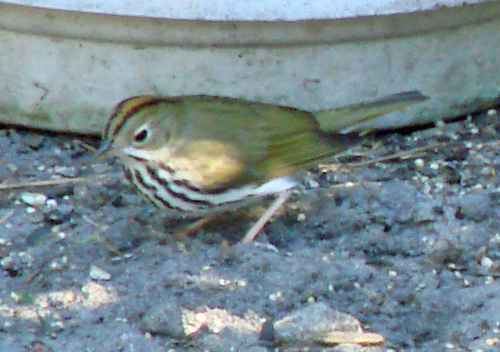
this bird has a black and brown striped nape, brown and white striped breast and belly, and the rest of it is brown.
this is a bird with a white belly, brown stripes and a yellow back.
the green and brown wings, the bill is short and pointed, the head is small compared to the body, and lightpink tarsus and feet.
this bird has light green wings and cheek patches, two black stripes on the posterior aspect with some light orange between, and a white and black striped belly.
a green bird with a black striped white belly and a black crown.
this small bird has bold brown and white stripes on its chest and belly as well as running from its cap to its tail.
this bird has wings that are green and has a striped chest
this bird has a white and brown striped belly and yellow wings.
the small bird has a tan eye ring, a multi colored belly, and green and black secondaries.
the bird has a spotted belly that is brown and white.
Species: Ovenbird